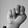
ASL letter: N